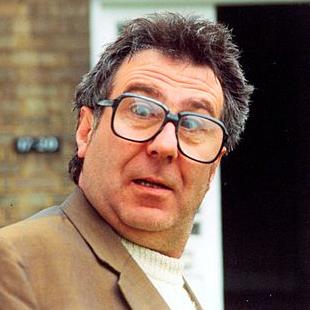
Age: 44